Kavadarci

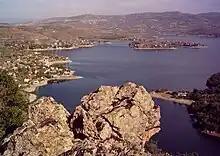
Lake Tikveš near Kavadarci

Lake Tikveš is the largest artificial lake in North Macedonia. It is located above sea level, southwest of Kavadarci on the Crna Reka, and from the village of Vozarci. The lake was built in 1968 by redirecting river water and building a high dam. It has a surface area of approximately , a length of and width of . The average temperature of the water is , the maximum depth is , and the total volume is approximately . Its two main sources of water are the Crna Reka and the Dragov River.